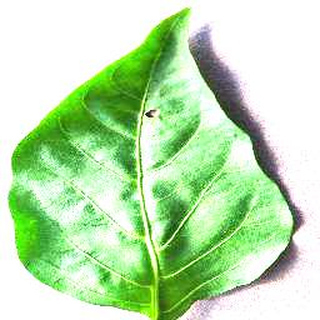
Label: healthy_bell_pepper